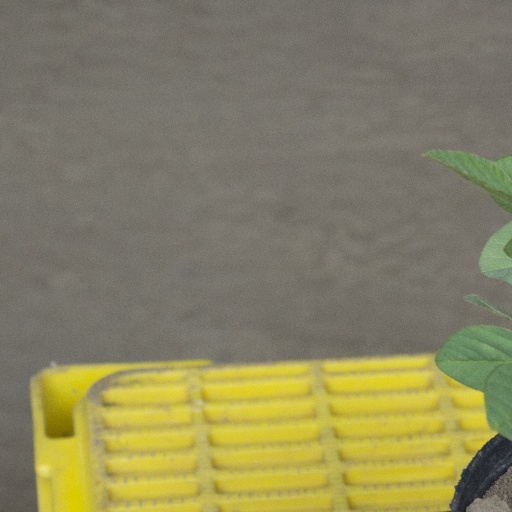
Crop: soybean